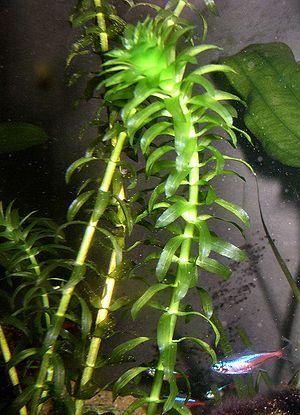
Elodée d'Argentine (Egeria densa, syn. Elodea densa). Photographiée dans un aquarium. Svenska: Egeria densa, syn. Elodea densa, fotograferad i akvarium
Egeria est un genre de plantes aquatiques, de la famille des Hydrocharitaceae, créé et décrit par le naturaliste Jules Émile Planchon en 1849 pour y classer deux espèces sud américaines très proche des élodées mais assez différentes pour être considérées comme des espèces d'un « nouveau » genre. Ce genre ne comprend actuellement que trois espèces. Ces espèces sont natives de zones tempérées à chaudes de l'Amérique du Sud. L'espèce-type est Egeria densa. Elle a été introduite dans la nature en France et est maintenant trouvée dans divers types de zones humides. Dans le Sud-Ouest du pays, elle cause la régression d'espèces et communautés natives, de Characeae notamment. Cette plante a été reproduite en France à destination des aquariophiles au moins depuis 1919. Elle est signalée aux Pays-Bas depuis 1944
Pour les plantes aquatiques d'ornement, Venezuela signifie ceux couramment utilisés et souvent dans le Venezuela d'aquarium.